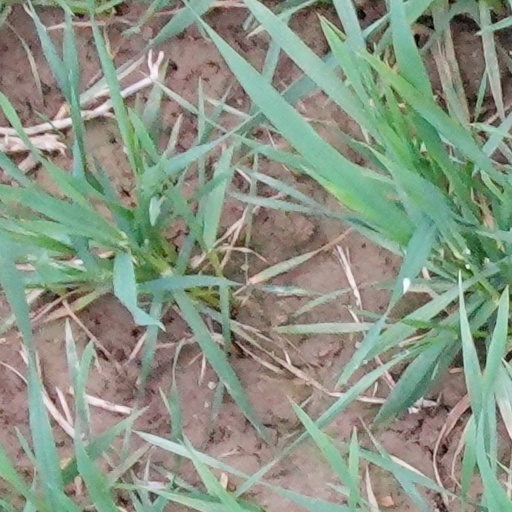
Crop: wheat